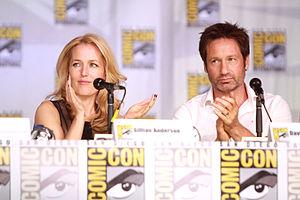
X-Files : Aux frontières du réel, également connue sous les titres X-Files ou Aux frontières du réel, est une série télévisée américaine de science-fiction en 218 épisodes de 43 minutes, fondée par Chris Carter et diffusée entre le 10 septembre 1993 et le 21 mars 2018 sur le réseau Fox.